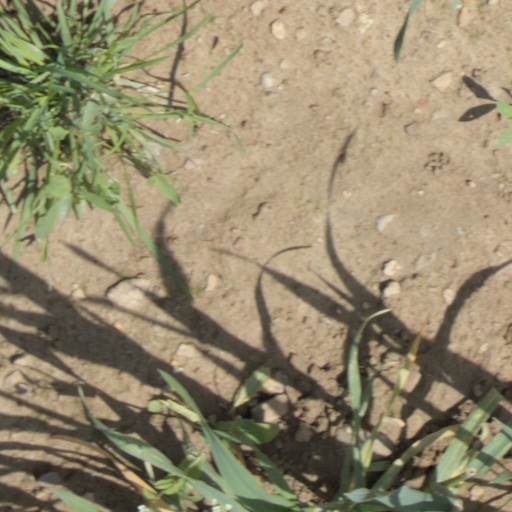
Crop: wheat